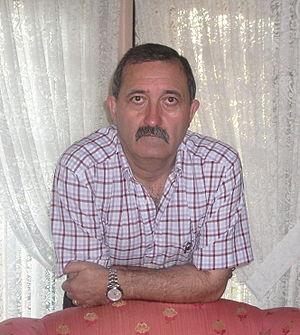
Fotografía de Julio Calvo